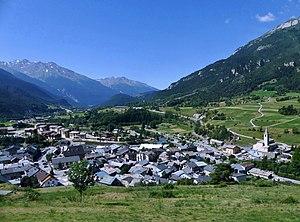
Vue panoramique du village de Termignon, dans la commune de Val-Cenis, dans la vallée de la Haute-Maurienne, en Savoie.
Termignon, ou Termignon-la-Vanoise, est une ancienne commune française située dans le département de la Savoie, en région Auvergne-Rhône-Alpes.